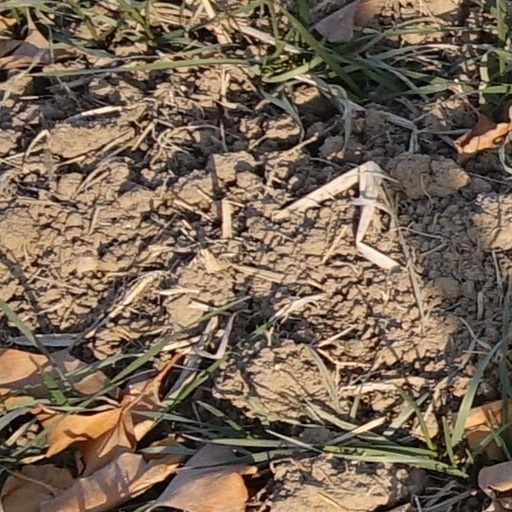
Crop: wheat